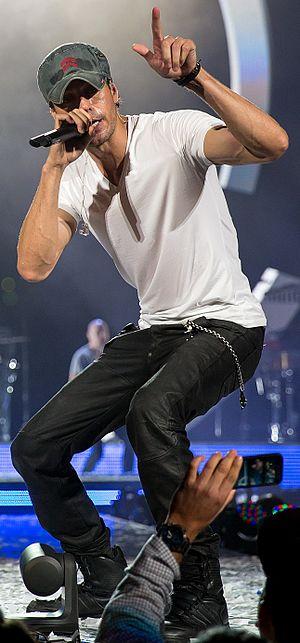
Cet article intitulé 2016 en radio en France est une synthèse de l'actualité du média radio en France pour l'année 2016. On ne retiendra en général que l'actualité des radios de caractère national ou international, afin de ne pas se perdre dans les détails des radios locales.